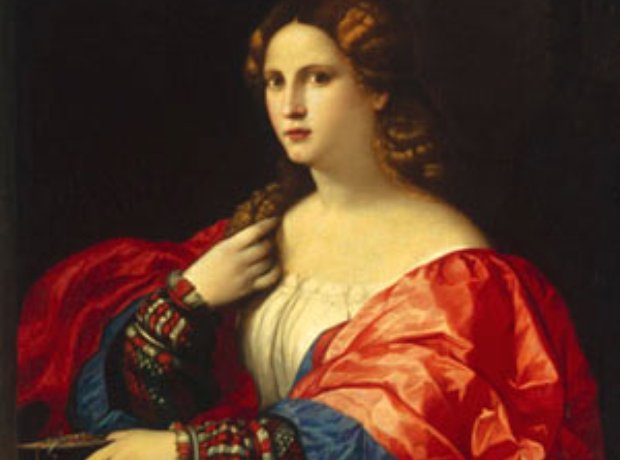
Gender: women